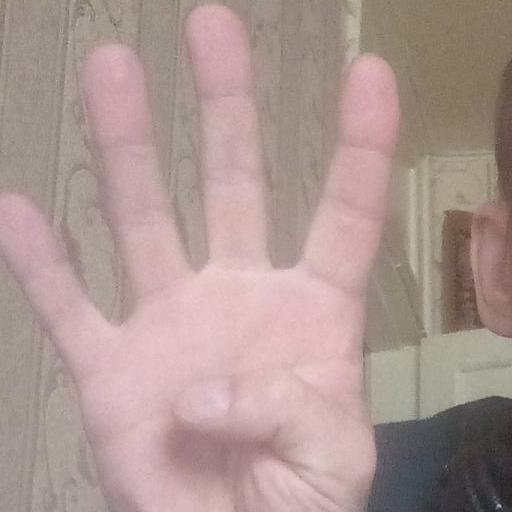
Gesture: four